Trump administration family separation policy

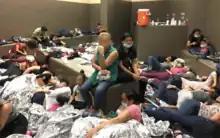
Overcrowded conditions for migrant families detained in Weslaco, Texas were reported by inspectors from the federal government in June 2019.

On April 6, 2018, Attorney General Jeff Sessions directed federal prosecutors "to adopt immediately a zero-tolerance policy for all offenses" related to the misdemeanor of improper entry into the United States, and that this "zero-tolerance policy shall supersede any existing policies". This would aim to criminally convict first-time offenders when historically they would face civil and administrative removal, while criminal convictions were usually reserved for those who committed the felony of illegal re-entry after removal. On May 7, 2018, Attorney General Jeff Sessions announced: